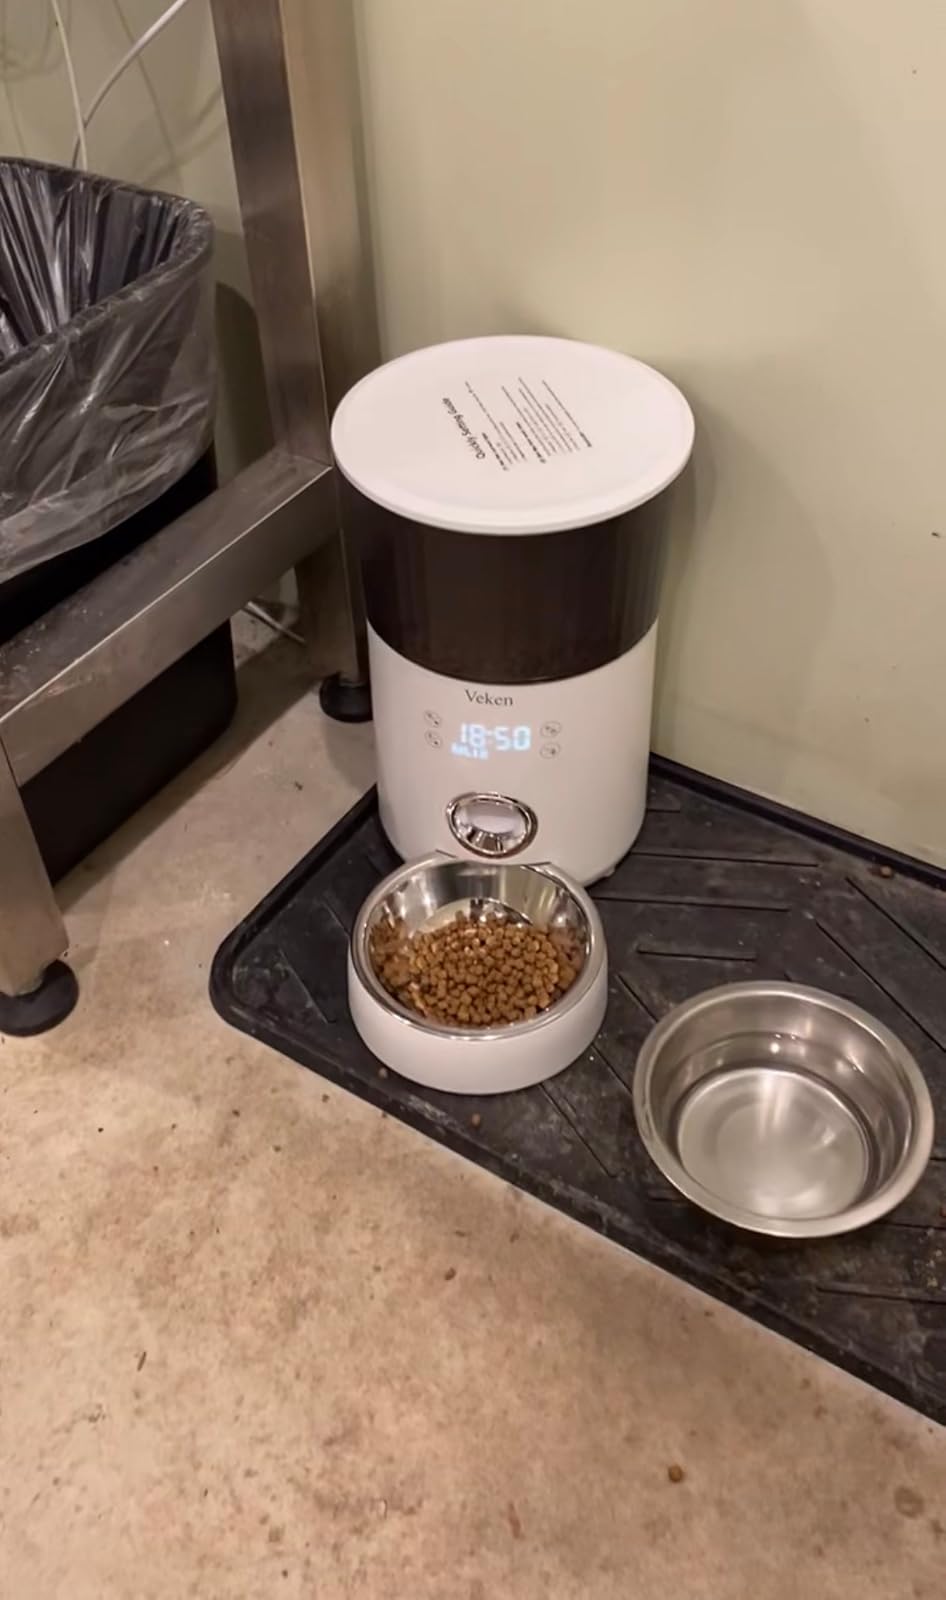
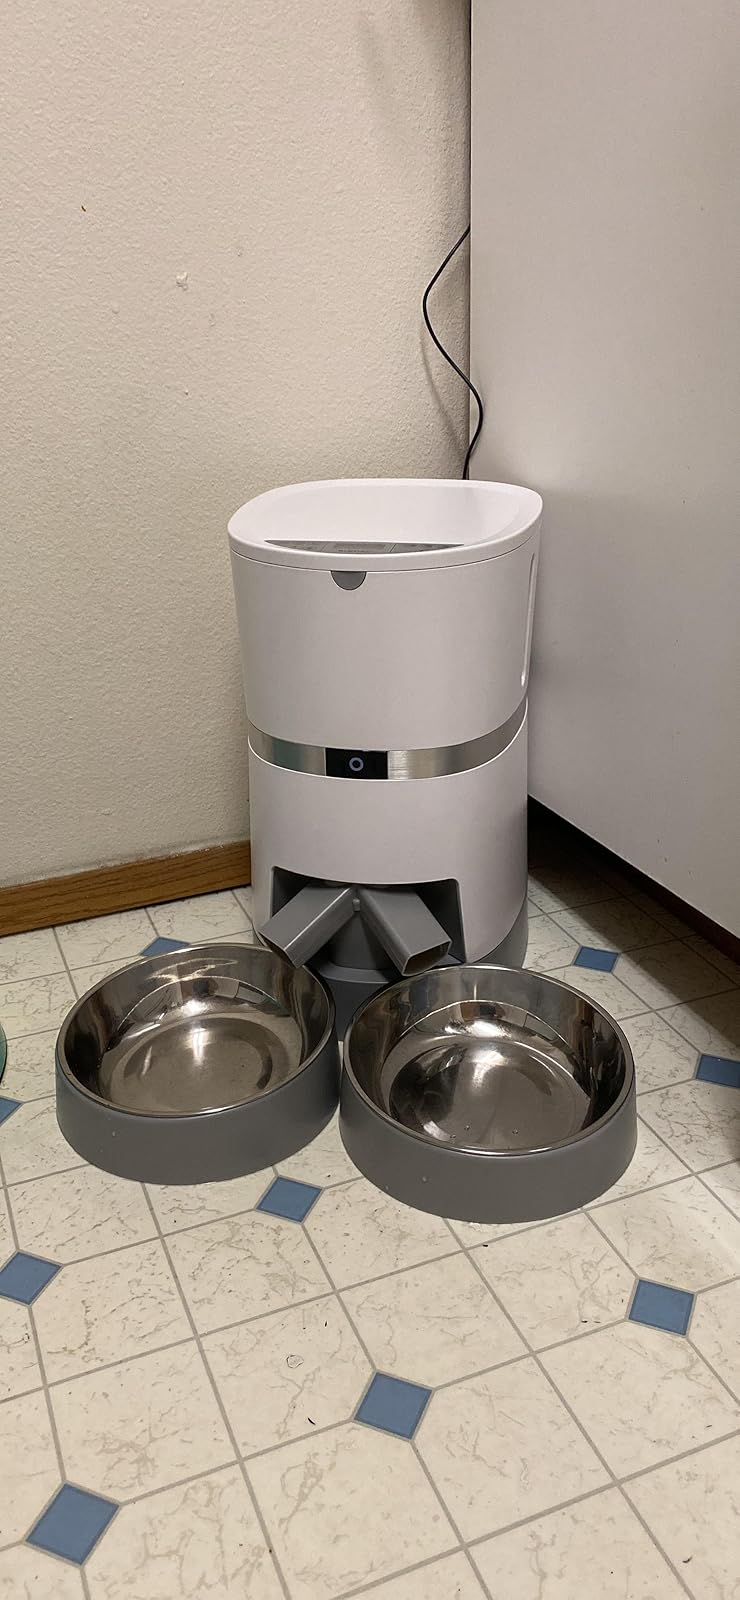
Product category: items_feeder
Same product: no